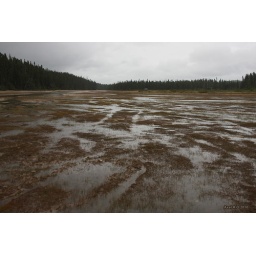
Small lake reached by a small road